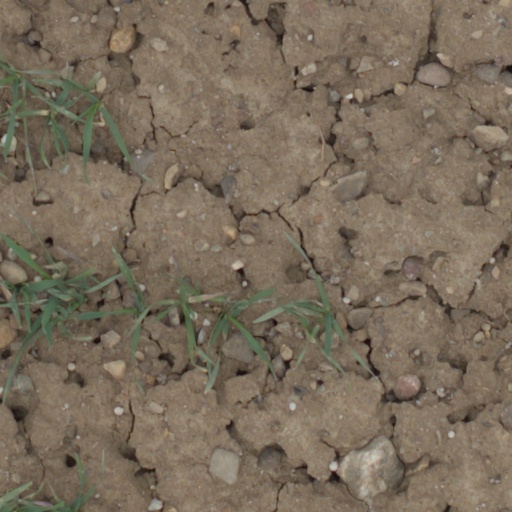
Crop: wheat